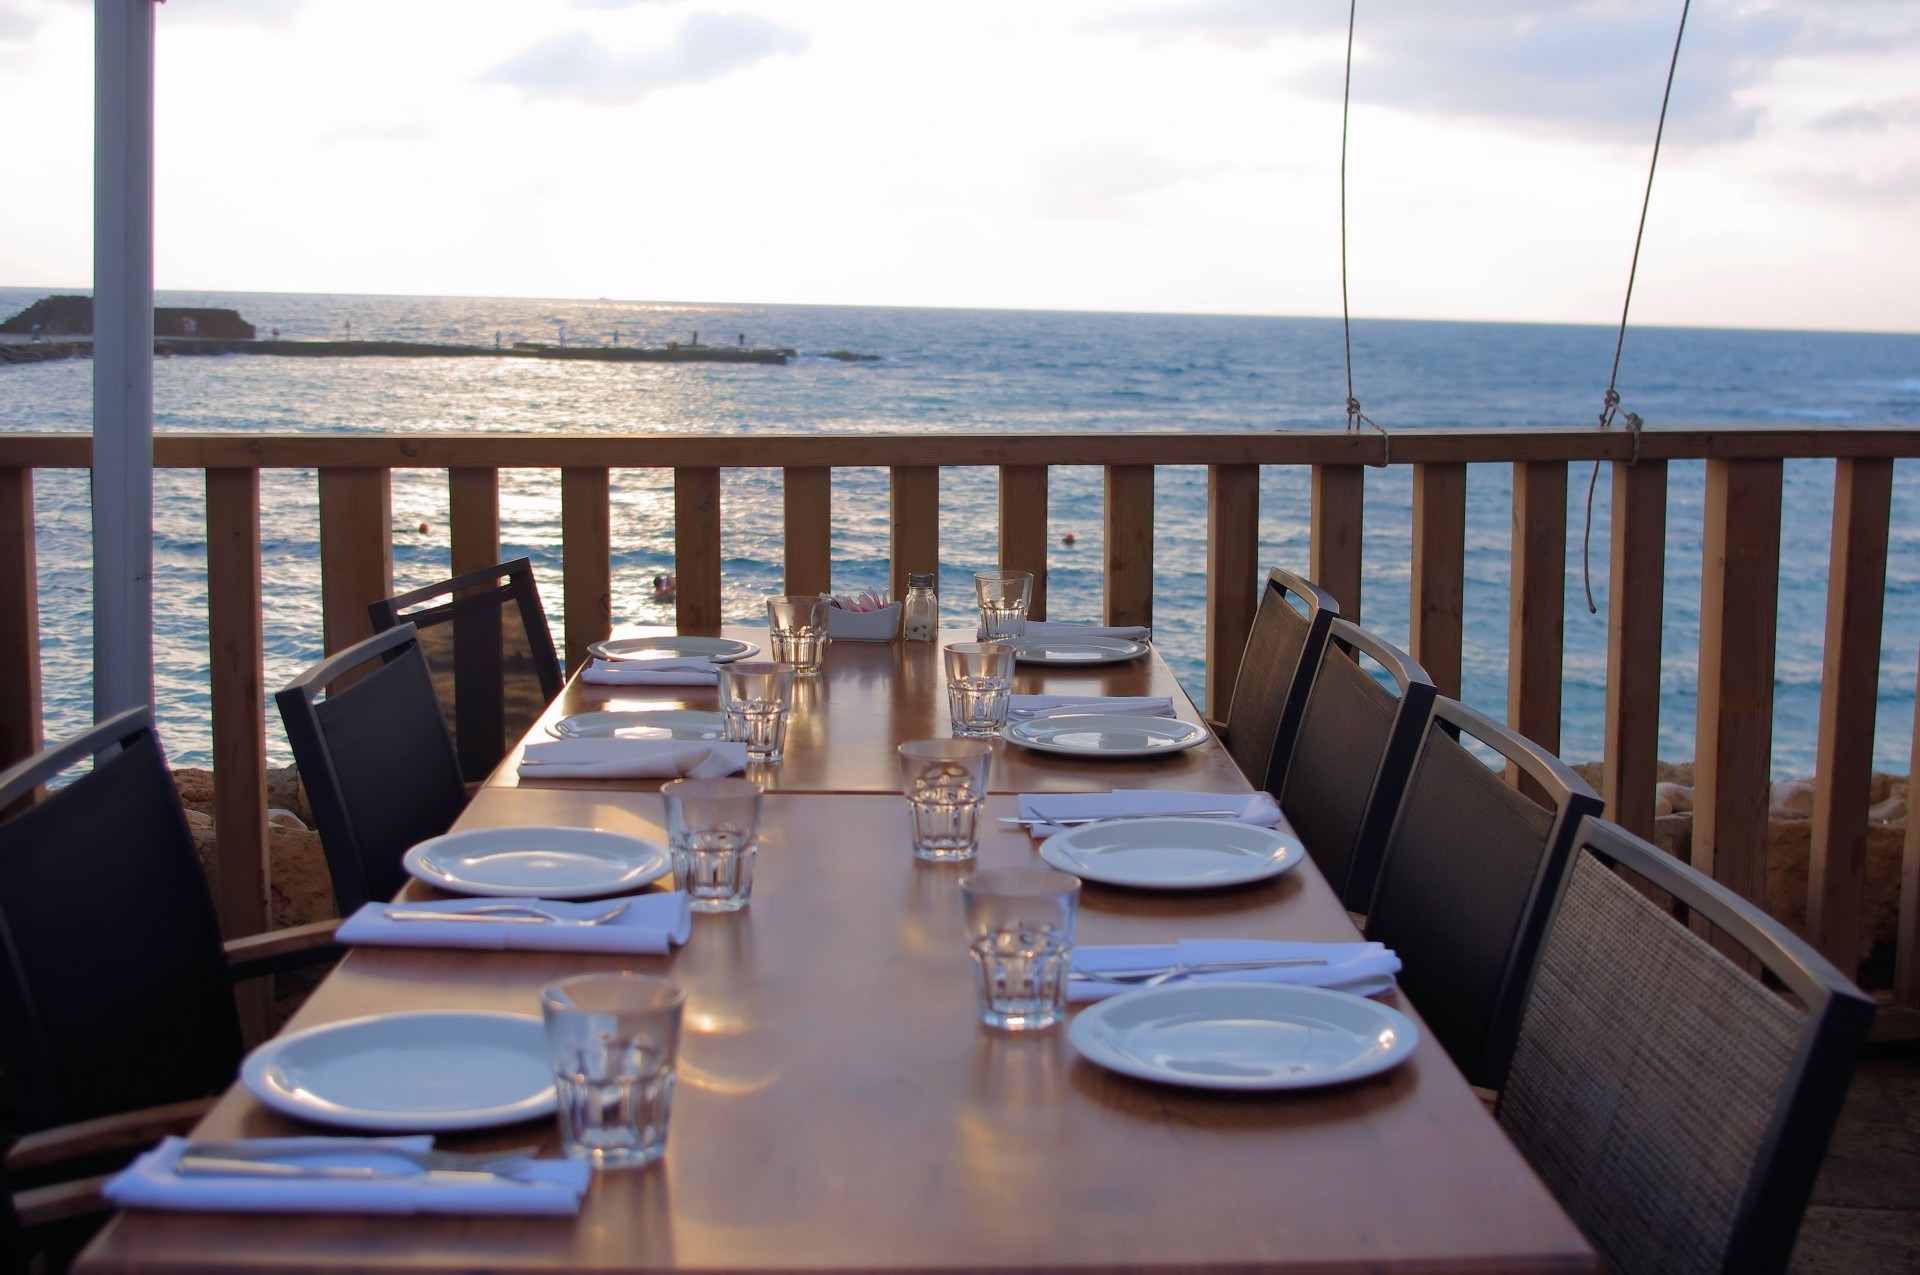
table, beach, sea, boat, restaurant, ship, vacation, food, vehicle, yacht, holiday, property, eat, apartment, fun, resort, estate, real estate, passenger ship, luxury yacht